Unclean spirit

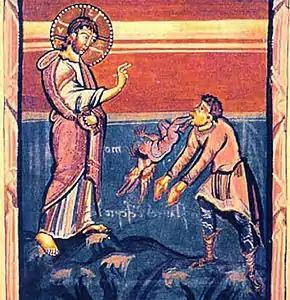
Medieval illustration of Jesus casting out the unclean Gerasene demon

The pig is a suitable recipient because it is an unclean animal. "It was certainly not very kind to the pigs," the philosopher Bertrand Russell remarked, "to put the devils into them and make them rush down the hill to the sea." The need for the demonic "pneuma" to transmigrate into another body is expressed also at , where desert is a haunt for the restless spirit: